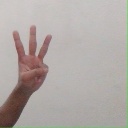
अक्षर: व